Davis, California

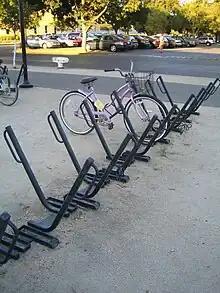
Davis racks

According to the city's 2020 Comprehensive Annual Financial Report, the top employers in the city are: